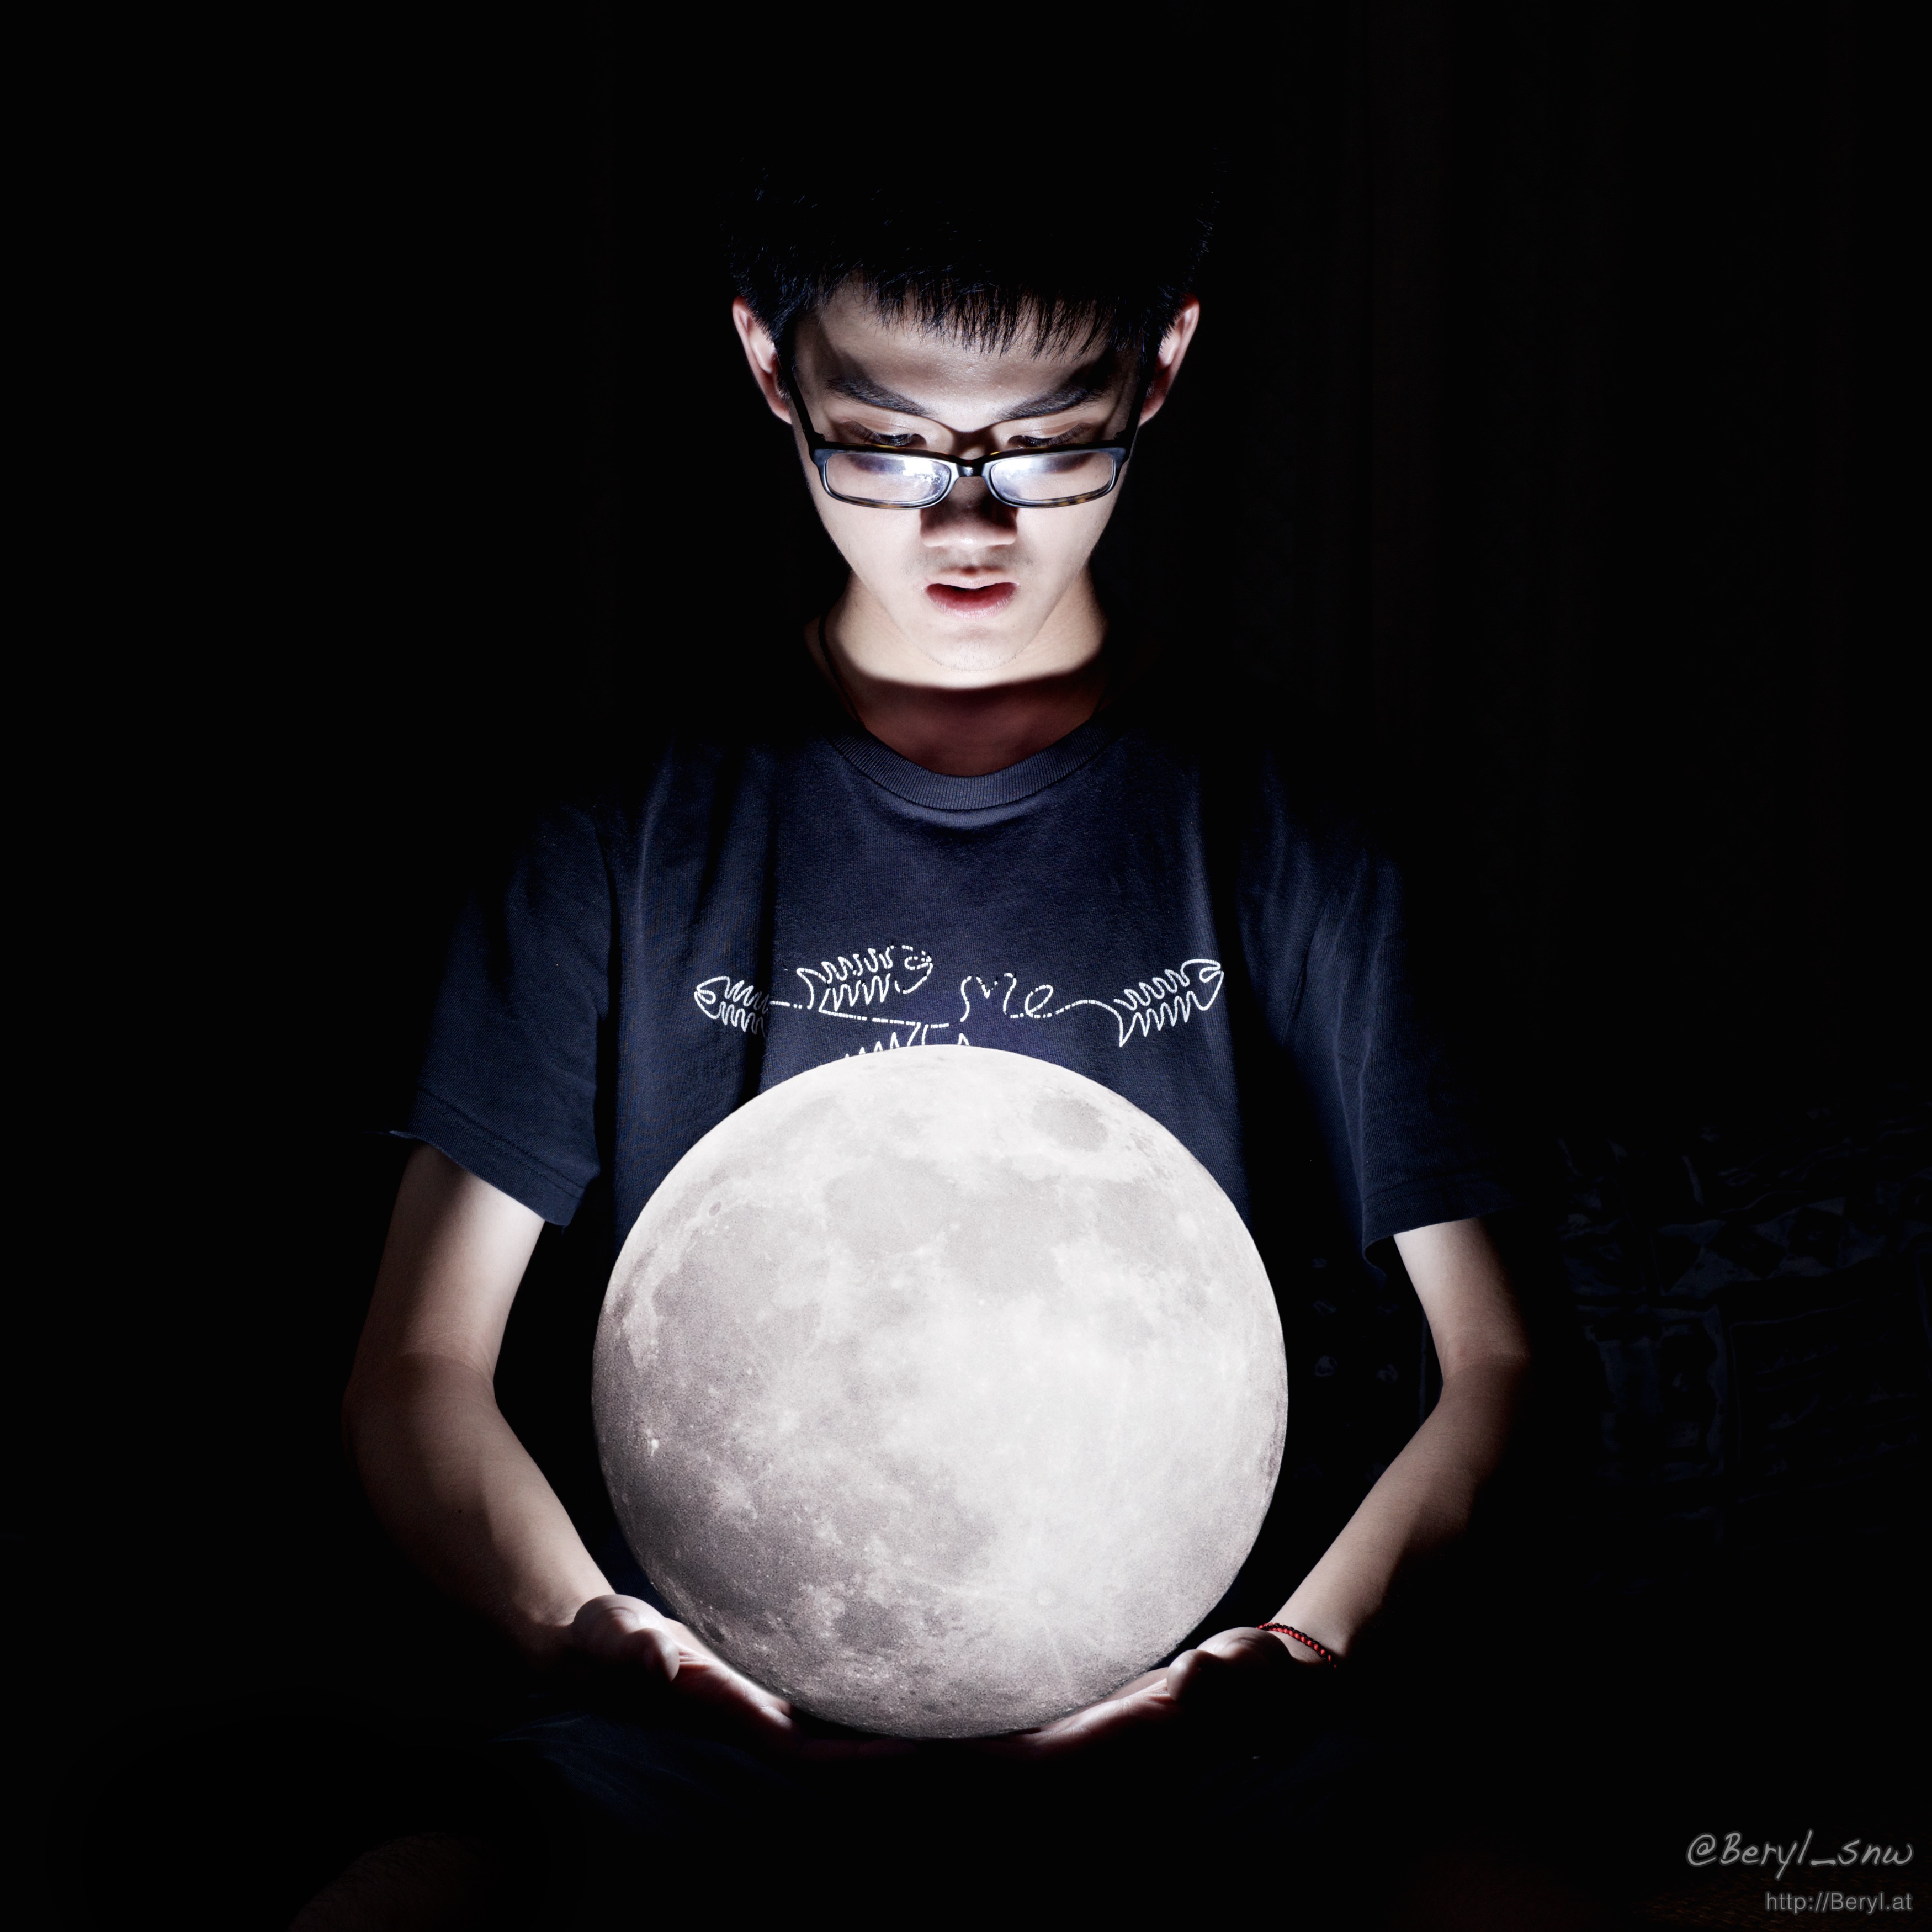
boy, dark, shadow, darkness, black, moon, flash, me, cool, selfportrait, selfie, photoshop, afnikkor50mmf18d, vfx